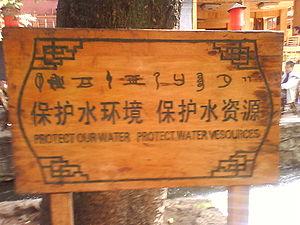
Panneau en Dongba à Lijiang
Les Naxi sont l'un des 56 groupes ethniques de Chine. Ils vivent dans le Yunnan.
Le Dongba est une culture, une écriture et ancienne religion totémiste de Chine. Elle est proche de la religion tibétaine bön.